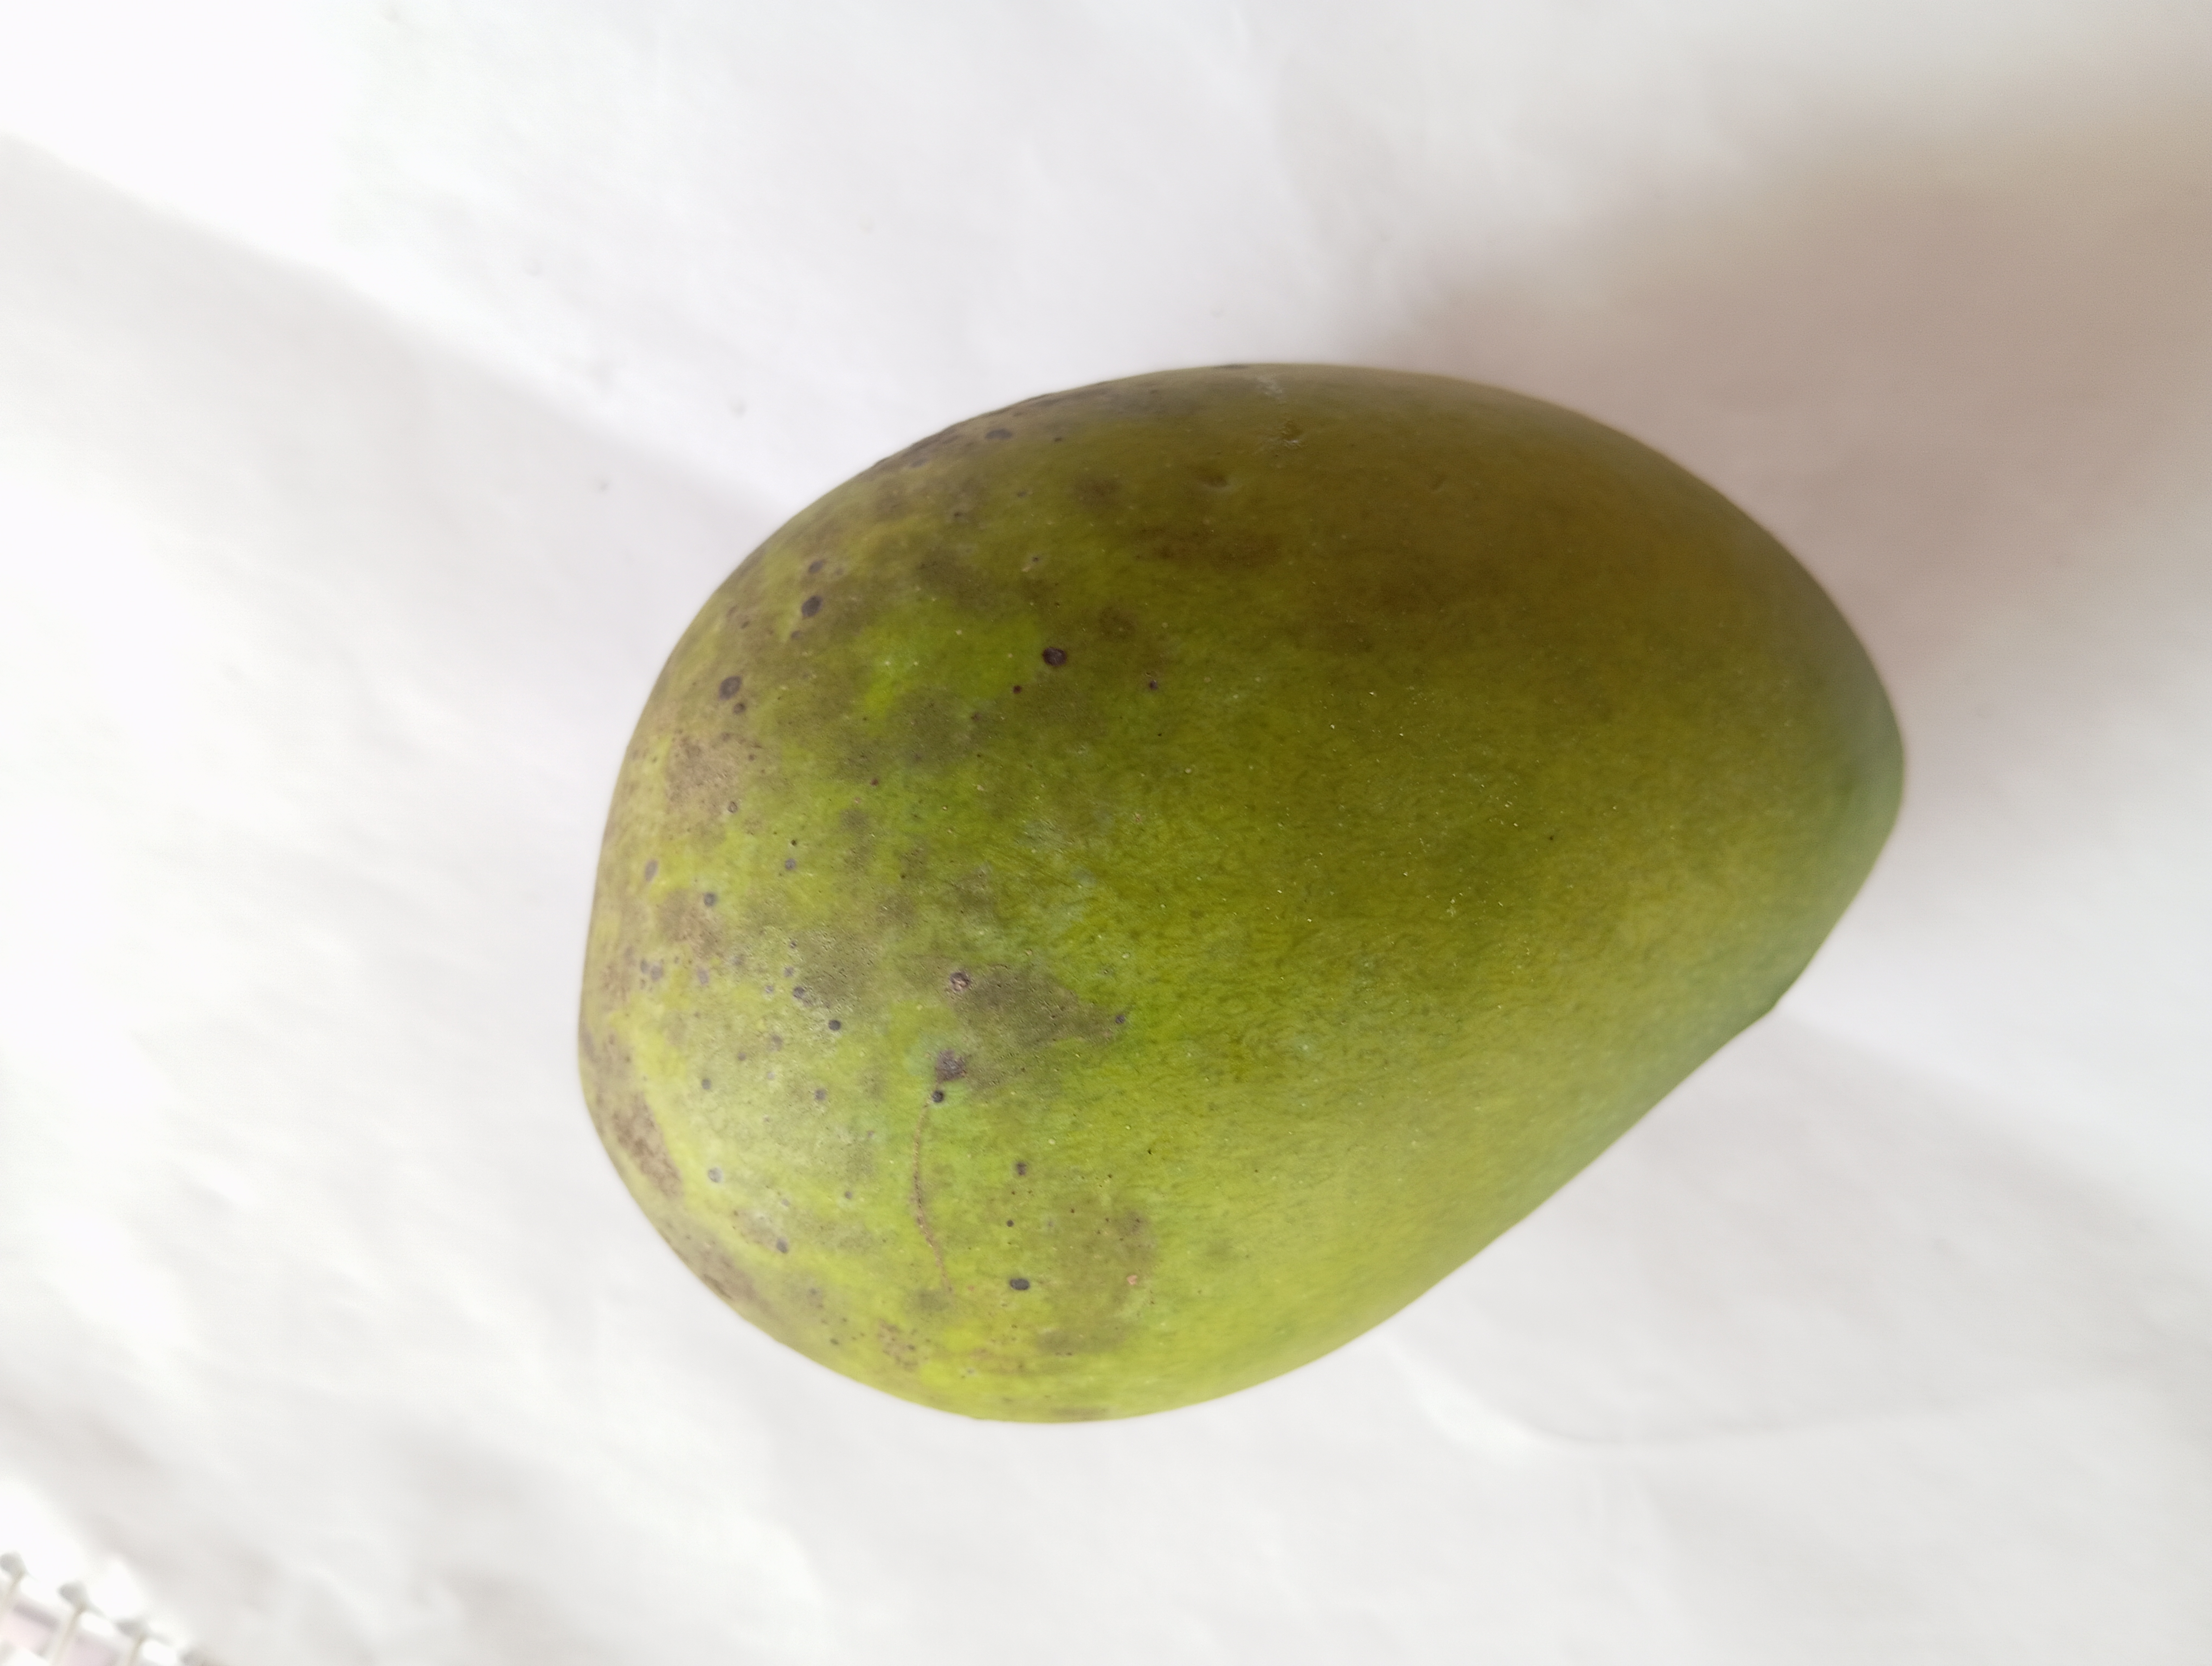
Mango variety: Harivanga